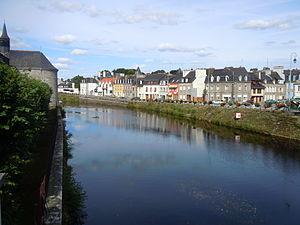
La Blavet canalisé dans la ville de Pontivy (département du Morbihan, Bretagne, France)
Pontivy est une commune française, chef-lieu d'arrondissement du département du Morbihan en région Bretagne.
Le Blavet est un fleuve côtier français de Bretagne qui coule dans les départements des Côtes-d'Armor et du Morbihan et se jette dans l'océan Atlantique près de Lorient.